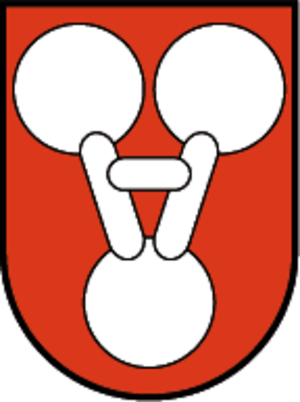
Satteins est une commune autrichienne du district de Feldkirch dans le Vorarlberg.